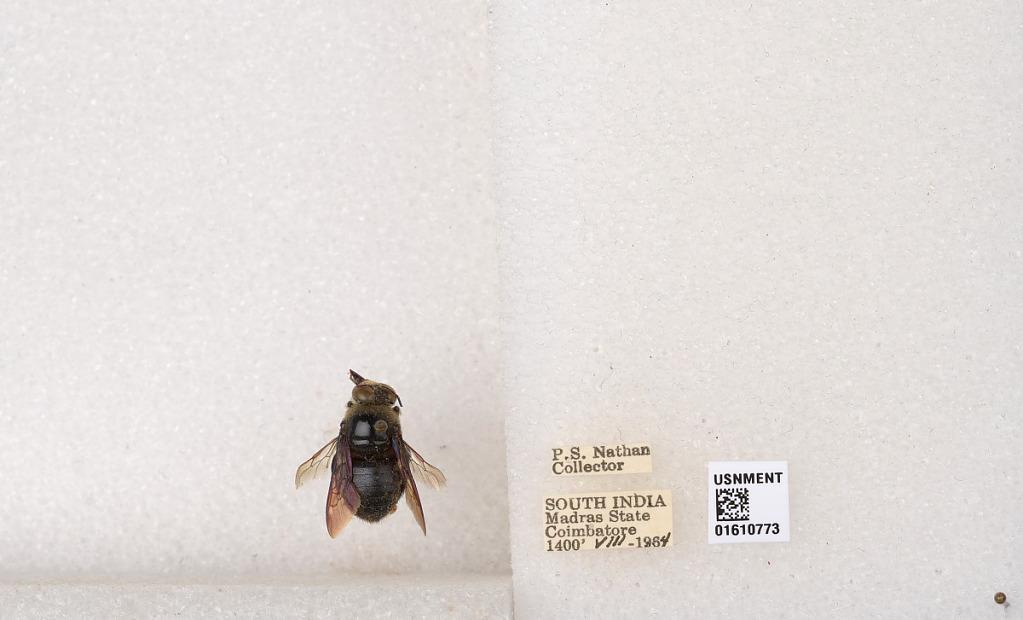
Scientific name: Xylocopa (Nodula) amethystina (Fabricius)
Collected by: P. Nathan
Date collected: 1964-8-1
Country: India
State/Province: Tamil Nadu
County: Coimbatore
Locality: Coimbatore
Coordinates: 11.0117, 76.9672